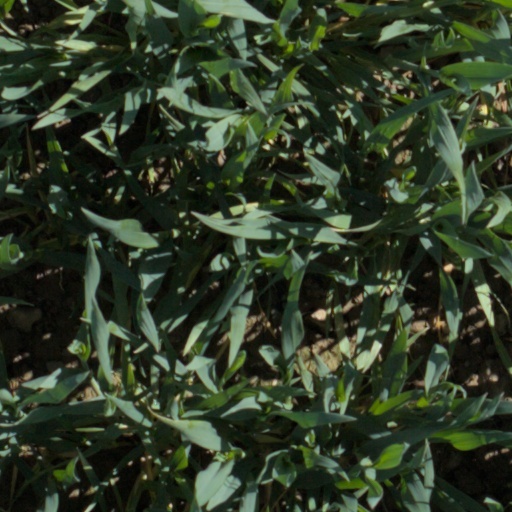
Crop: wheat